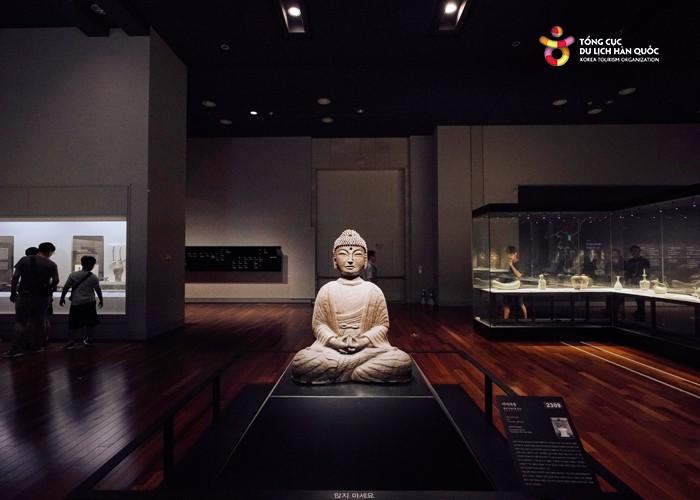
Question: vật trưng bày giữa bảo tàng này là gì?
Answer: đây là một pho tượng phật